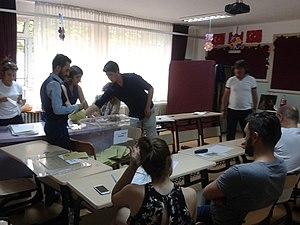
Les élections générales turques de 2018 se déroulent le 24 juin 2018 en Turquie et réunissent le même jour deux élections conjointes, valables pour la période 2018-2023 :